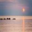
Label: sea